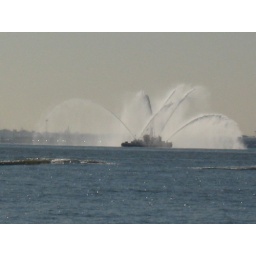
fire boat in Hudson river